José María Zavala Castella

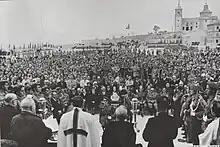
Carlist rally at Cerro de los Ángeles near Madrid, 1966

Both Zavala's parents were Carlists. Because of political preferences his father faced some problems in the army, while his mother strongly flavored her novels with the Traditionalist spirit; some authors note that he was "descendiente de familia de pura reigambre carlista". His older brothers as teenagers engaged in para-political propaganda in the mid-1930s, and at least one volunteered to requeté in 1936. As a young teenager José María inherited the Traditionalist outlook, which triggered the episode of his escape from home and joining Carlist militia in 1937, though some much later accounts played down his zeal and presented him as one of "jóvenes atrapados en las contradicciones y los horrores de la guerra". It is not clear how long his frontline episode lasted; in late 1937 he was noted as member of the Burgos branch of . During the early post-war years of the 1940s he remained influenced by his brother, ex-requeté Juan, who developed a strong anti-Francoist knack; it is not clear whether in his late teens José María used to join Juan when staging impromptu demonstrations against the regime. When getting married in 1949, he was godparented by the then Carlist national political leader, Manuel Fal Conde.